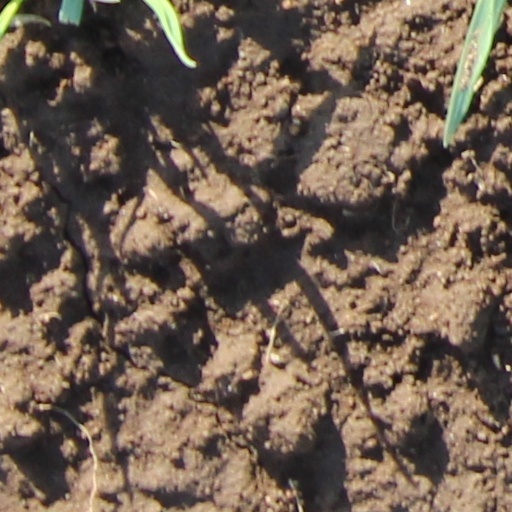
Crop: wheat